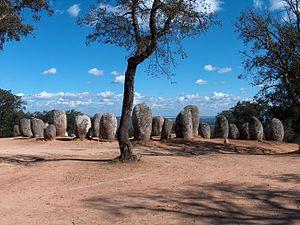
L'histoire du Portugal au sens strict ne commence qu'au XIIᵉ siècle avec la naissance des premiers états portugais : les comtés de Portucale et de Coimbra au temps d'Henri de Bourgogne, mais au sens large, elle comprend le passé de l'actuel territoire portugais et de l'Ouest de la péninsule Ibérique depuis la préhistoire. Si les fortes identités culturelles des Basques méridionaux, de la majeure partie des Catalans et des Galiciens ne les ont pas empêchés de rejoindre le royaume de Castille pour former l'Espagne moderne, le Sud-Ouest de la péninsule ibérique en revanche, a formé une autre unité politique, délimitée par la plus ancienne frontière d'Europe. La vocation maritime du pays portugais s'est affirmée malgré un littoral peu propice à la grande navigation et une situation géographique qui l'éloigne, encore aujourd'hui, des grands axes européens.
Le Portugal, en forme longue la République portugaise, en portugais : República Portuguesa, est un pays d'Europe du Sud, membre de l'Union européenne, situé dans l'Ouest de la péninsule Ibérique. Délimité au nord et à l'est par l'Espagne puis au sud et à l'ouest par l'océan Atlantique, il est le pays le plus occidental de l'Europe continentale. Il comprend également les archipels des Açores et de Madère, deux régions autonomes situées dans le nord de l'océan Atlantique, pour une superficie totale de 92 090 km². Membre fondateur de l'OTAN, le Portugal est étroitement lié politiquement et militairement avec l'ensemble des autres pays occidentaux. Il est également membre de l’OCDE, de l'ONU, du conseil de l'Europe et de l’espace Schengen et est l'un des pays fondateurs de la zone euro. Le Portugal entretient en outre d'importantes relations avec l'Espagne et la France, l'Allemagne, le Royaume-Uni et l'Italie, qui sont ses cinq plus importants partenaires commerciaux.
Un cromlech est un monument mégalithique préhistorique constitué par un alignement de monolithes verticaux, formant une enceinte de pierres levées, généralement circulaire.